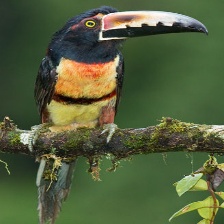
Species: COLLARED ARACARI
Scientific name: PTEROGLOSSUS TORQUATUS
ImageNet parent category: toucan